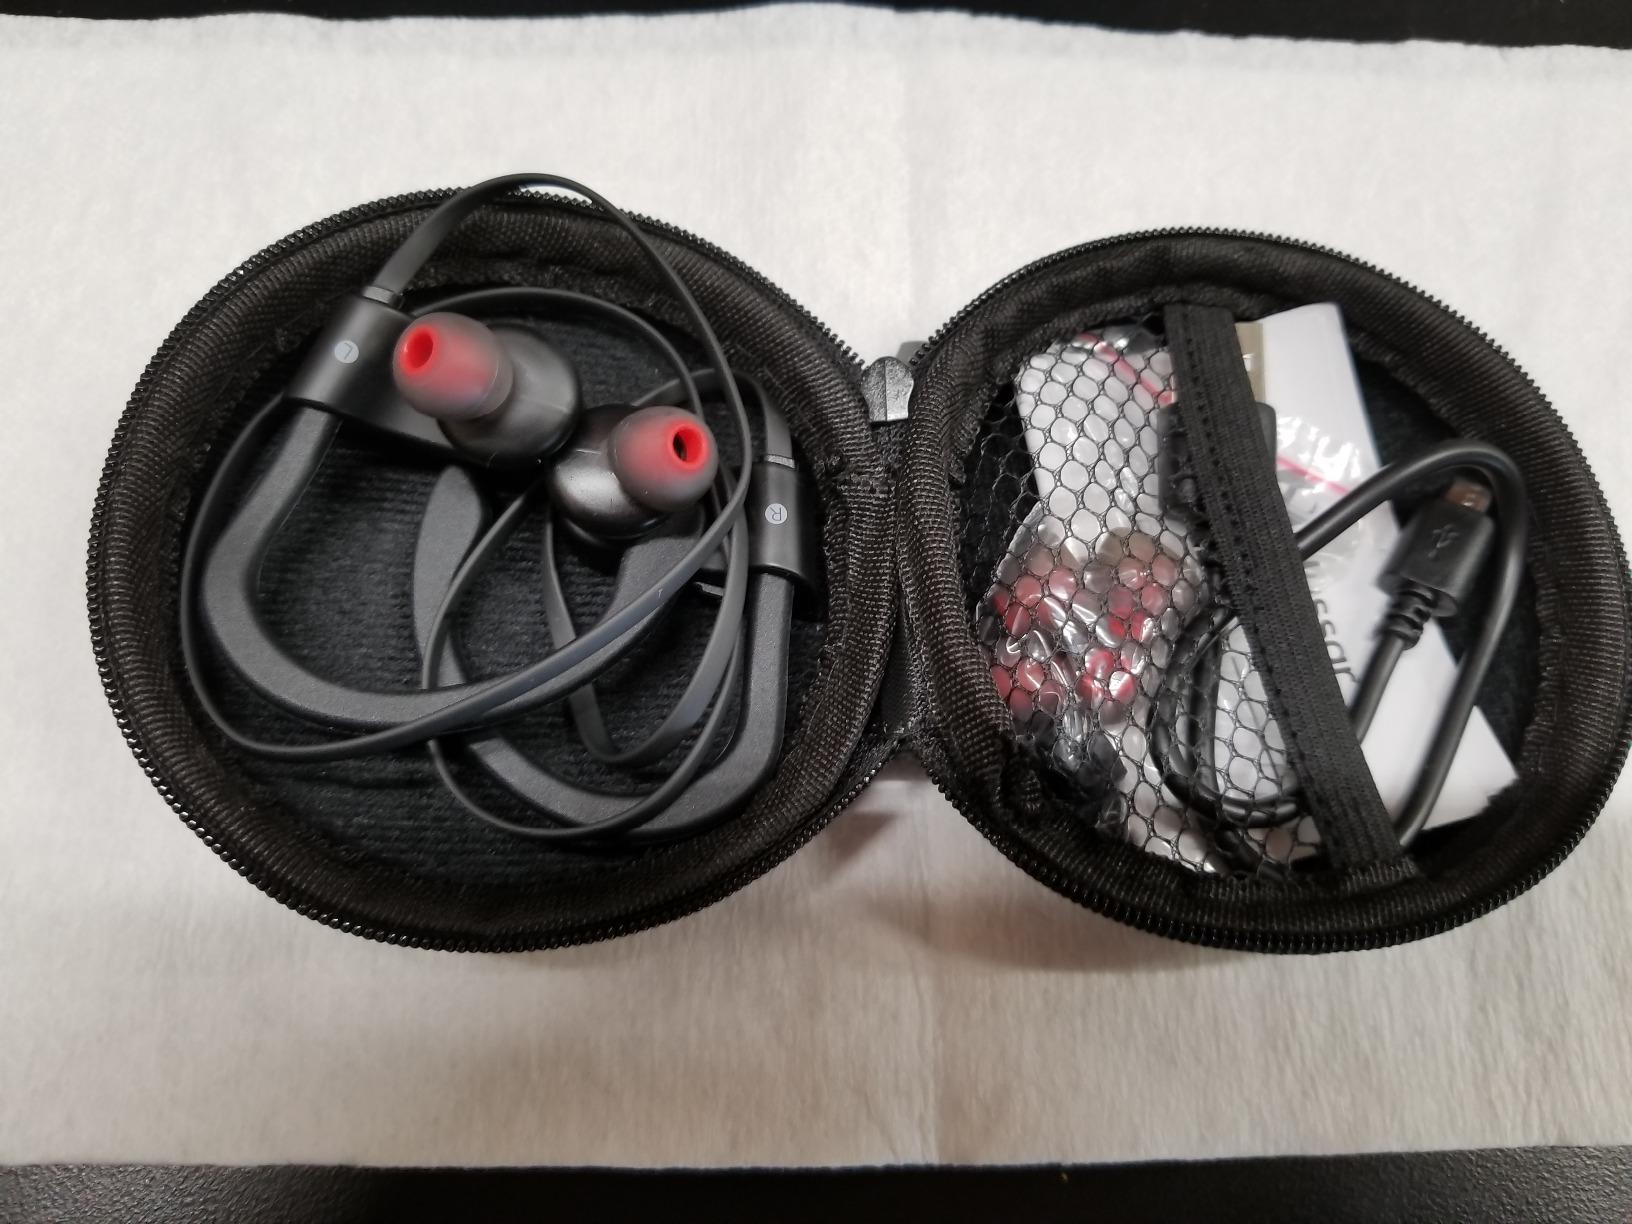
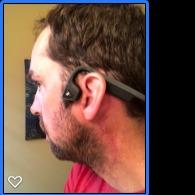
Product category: headphones
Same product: no